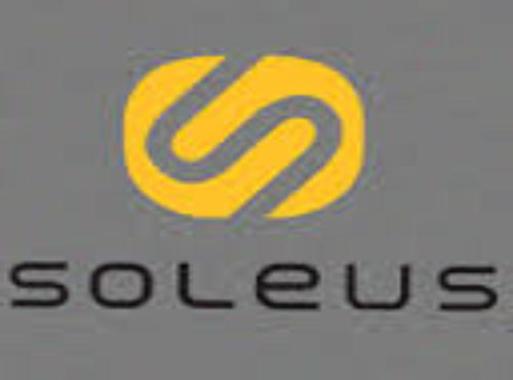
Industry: Electronic